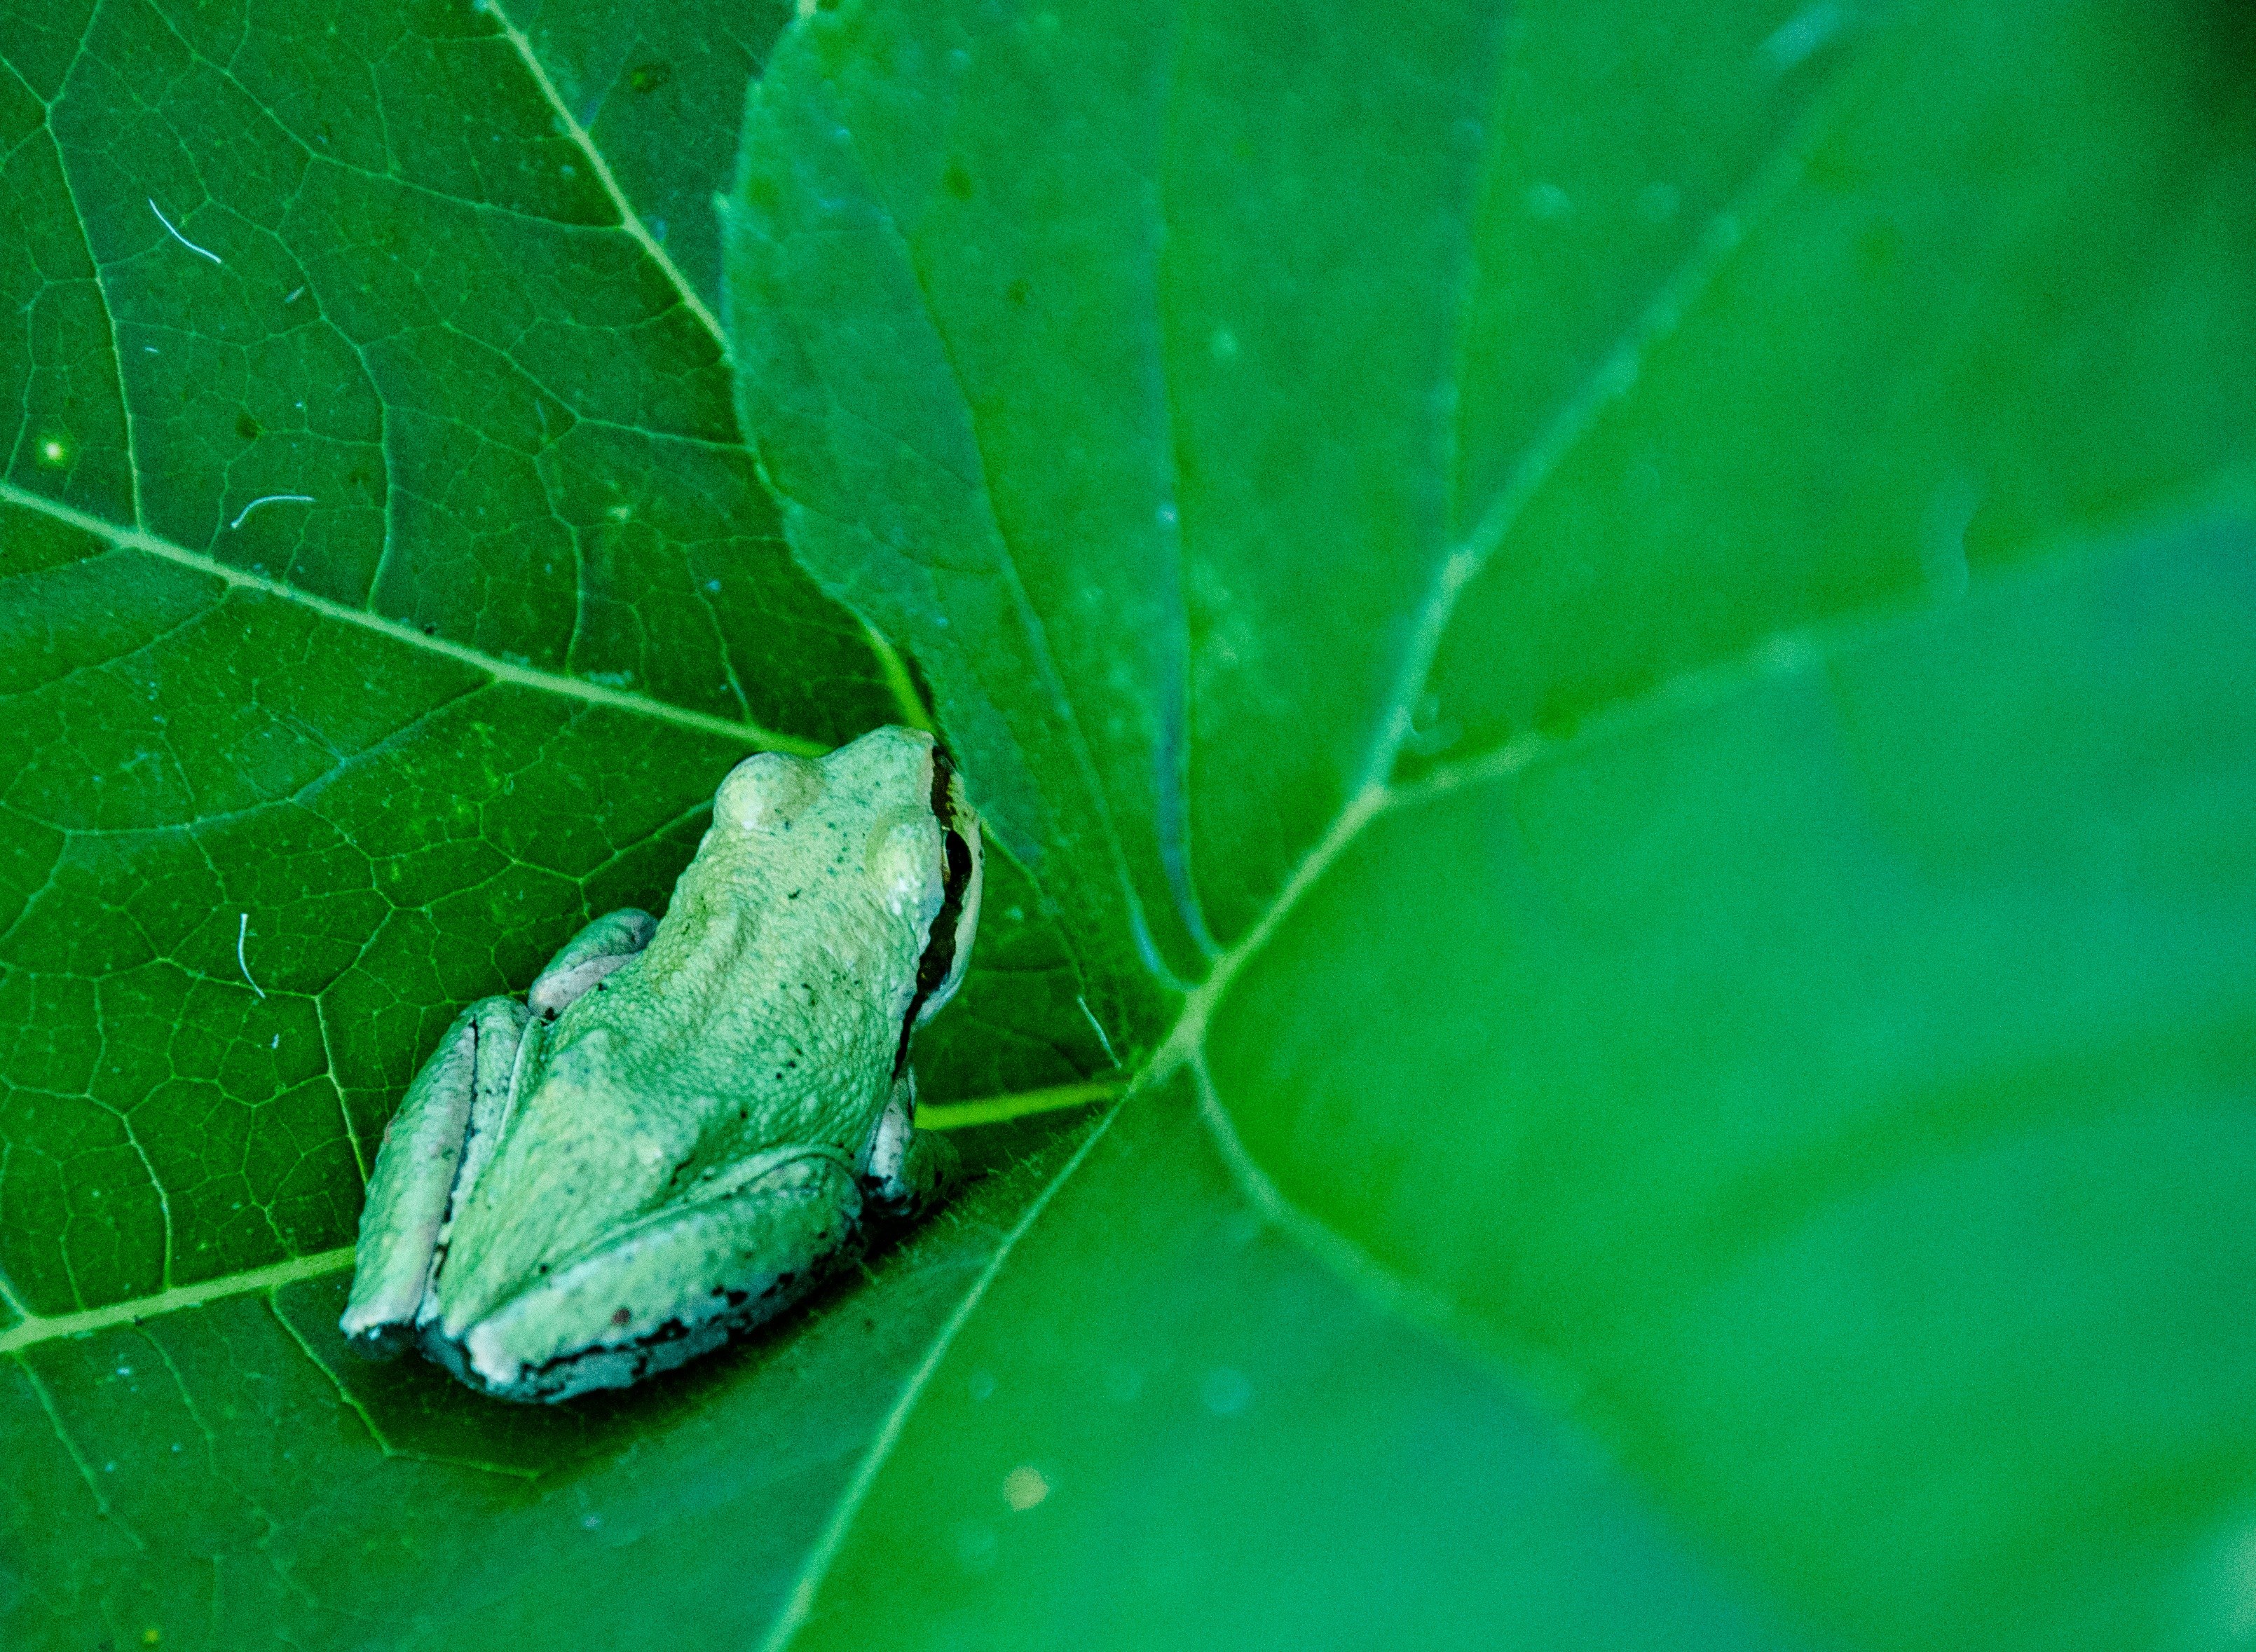
nature, leaf, animal, green, insect, natural, frog, amphibian, fauna, invertebrate, close up, macro photography